Emayatzy Corinealdi

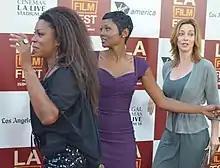
Corinealdi (center) with Lorraine Toussaint and Sharon Lawrence at the "Middle of Nowhere" premiere in 2012

In 2013, Corinealdi appeared in the short film "The Door", part of Miu Miu's fashion series "Women's Tales", which reunited her with her "Middle of Nowhere" director Ava DuVernay. In 2014, Corinealdi was cast in the drama series "Hand of God". Later that year, she won the role of Frances Taylor Davis, the wife of Miles Davis in the biographical film "Miles Ahead". She also starred in the horror film "The Invitation" and the coming-of-age drama "Beats".